Carinthia (Slovenia)

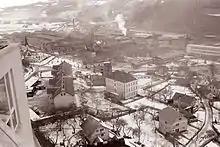
Ravne steelworks, 1960

In the 1990s, the lead and zinc mine in the Meža Valley, the most highly industrialized valley of the region, and the lead smelter in Žerjav were closed down. The only factory in the area around the mine still operating is TAB, a manufacturer of batteries. Metal Ravne, the steel mill at Ravne, which was one of the largest employers in the Duchy of Carinthia in the 19th century, managed to survive and now specializes in alloy steel and machinery components. There are five hydroelectric plants in the Carinthian stretch of the Drava Valley, with a total capacity of about 60 megawatts, and metal products are produced in different places.